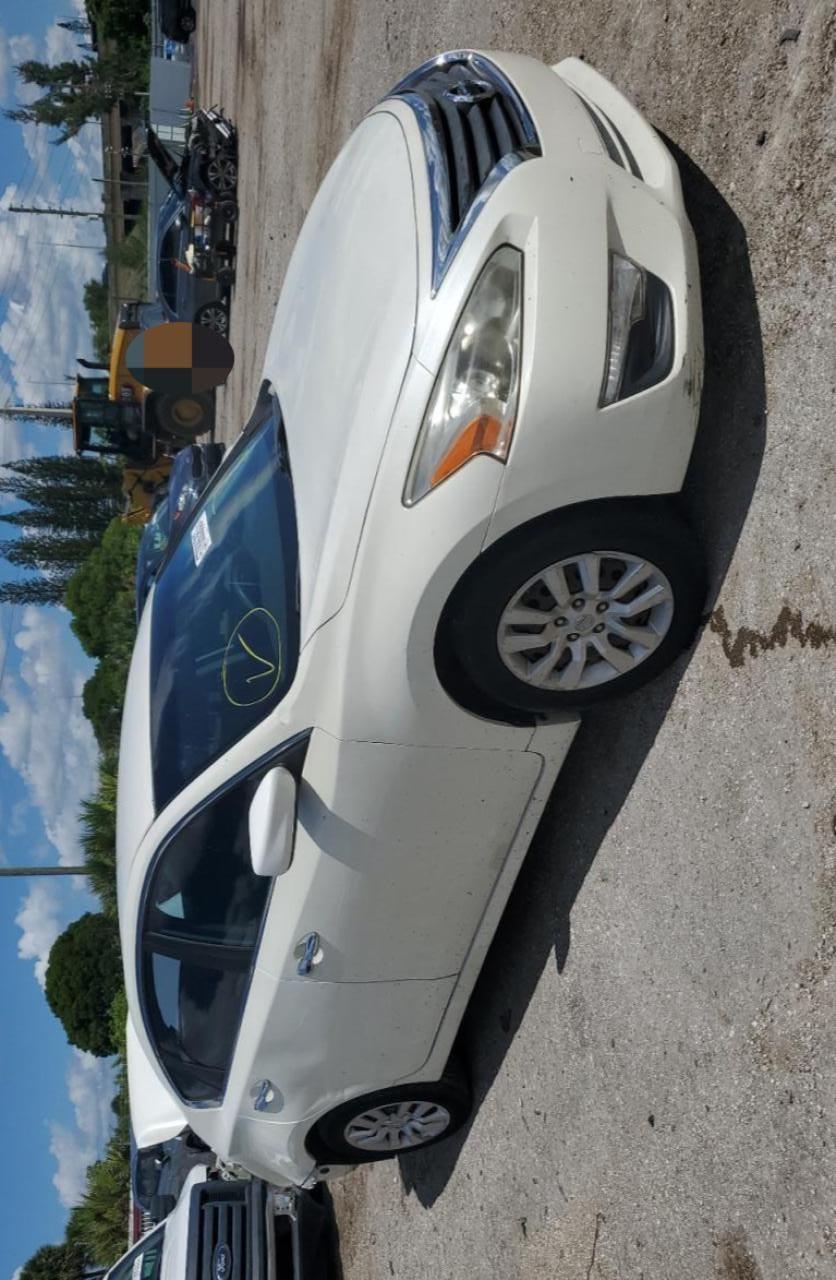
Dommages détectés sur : plaque d'immatriculation avant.
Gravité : mineur